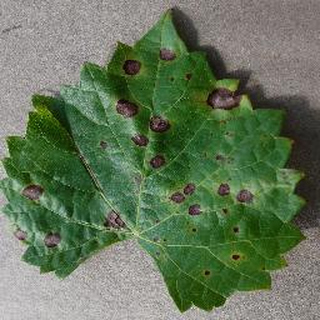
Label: grape_black_rot